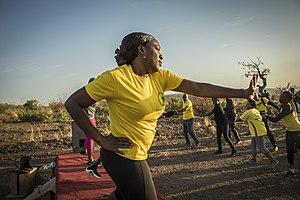
La culture du Mali, vaste pays enclavé d'Afrique de l'Ouest, désigne d'abord les pratiques culturelles observables de ses habitants.